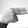
ASL letter: H